The Man with the Golden Gun (film)

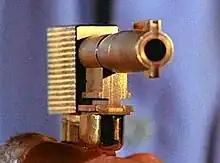
A golden gun is held by a hand.

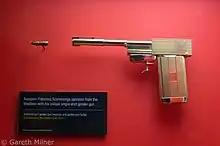
Scaramanga's Golden Gun (2010 Factory entertainment replica)

Three Golden Gun props were made: a solid piece, one that could be fired with a cap, and one that could be assembled and disassembled, although Christopher Lee said that the process "was extremely difficult". The gun was "one of the more memorable props in the Bond series" and consisted of an interlocking fountain pen (the barrel), cigarette lighter (the bullet chamber), cigarette case (the handle) and cufflink (the trigger) with the bullet secured in Scaramanga's belt buckle. In the film, the gun was designed to accept a single 4.2-millimetre, 23-carat gold bullet produced by Lazar, a gunsmith in Macau who specialized in custom weapons and ammunition. The Golden Gun ranked sixth in a 2008 20th Century Fox poll of the most popular film weapons, which surveyed approximately 2,000 film fans.